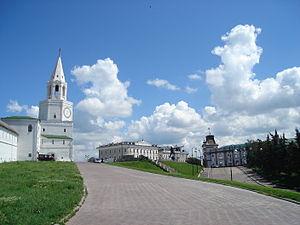
Cet article recense les plus grandes places urbaines, pour ce qui est de la superficie.